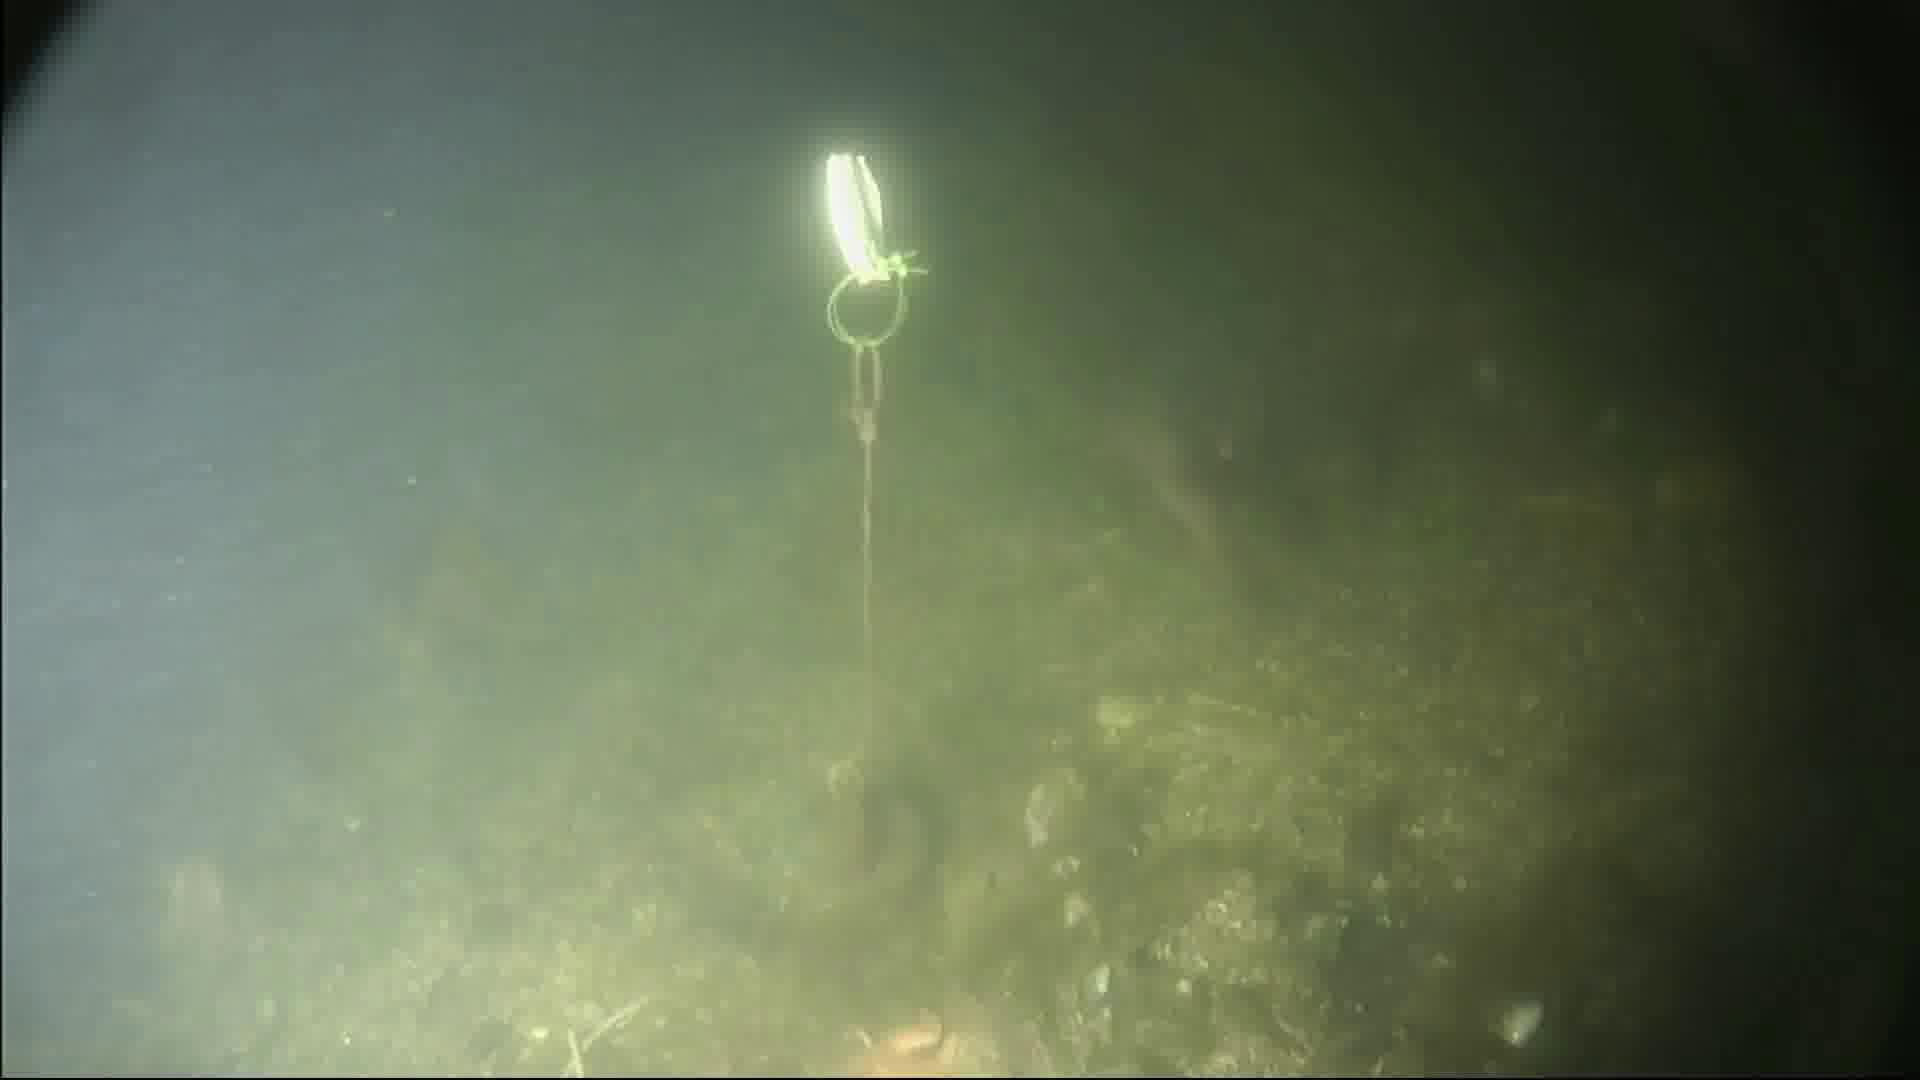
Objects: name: fish
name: starfish